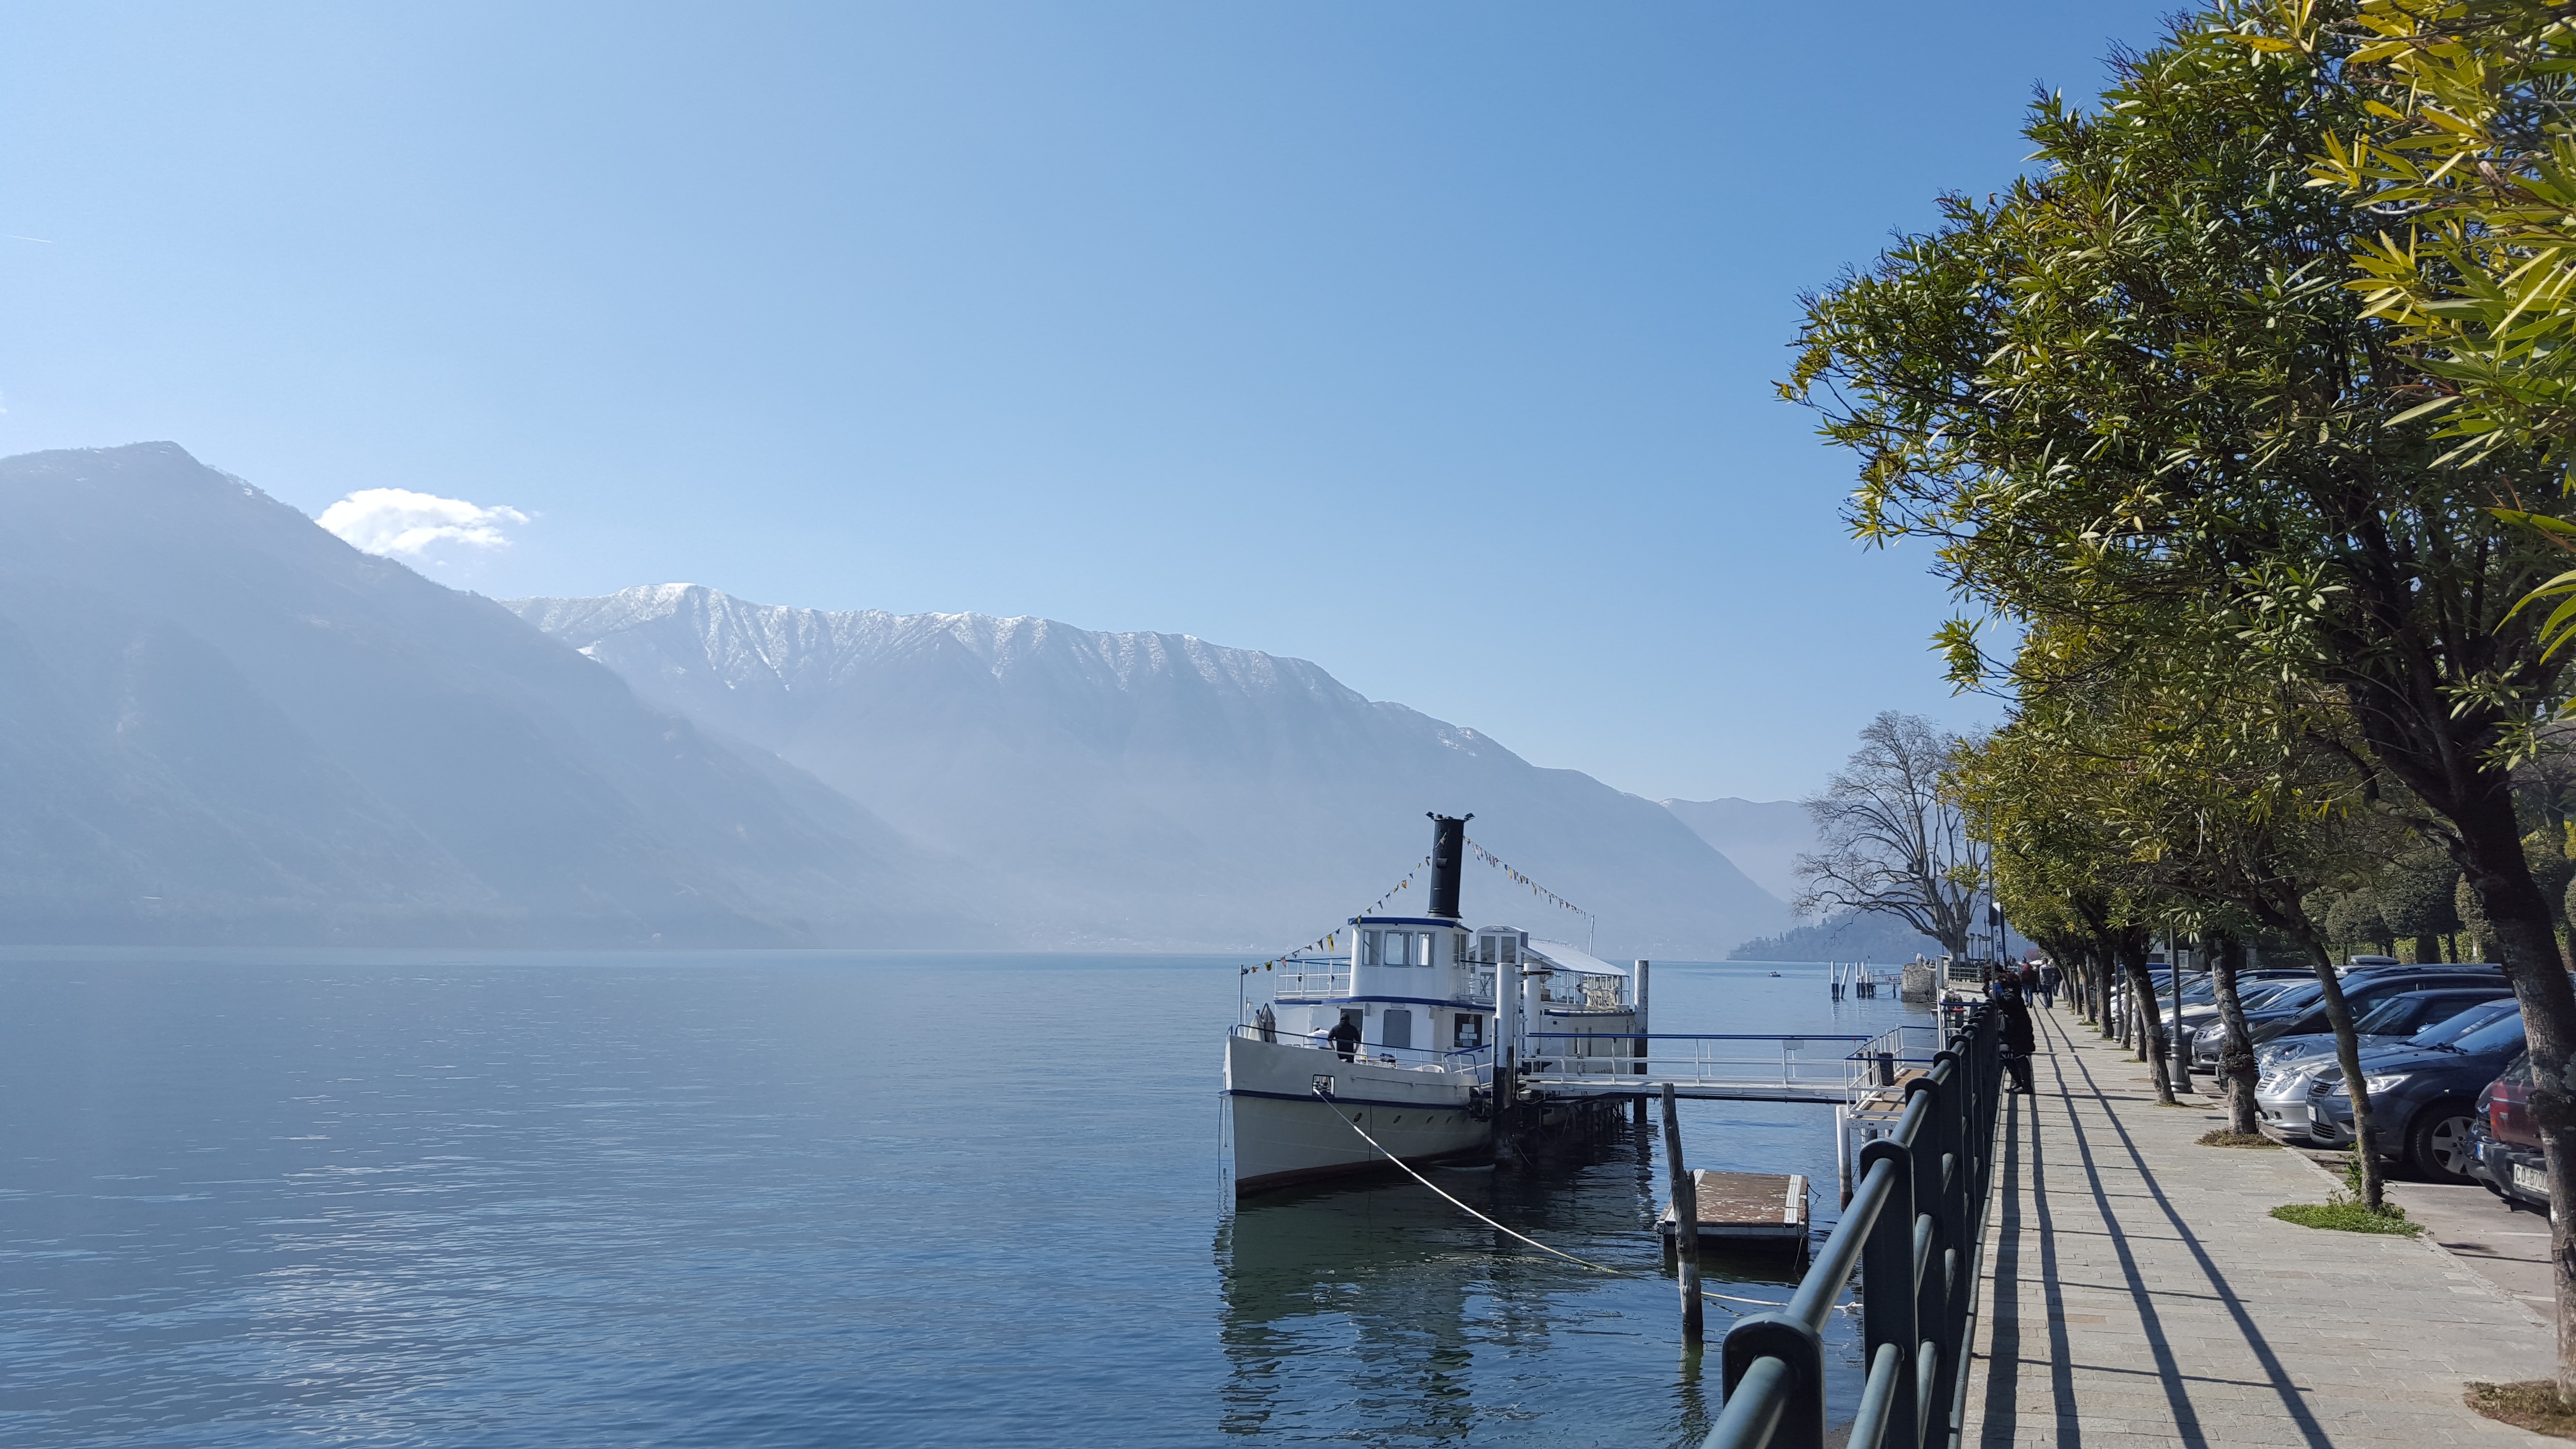
landscape, sea, coast, mountain, boat, lake, ship, vacation, vehicle, bay, italy, alpine, fjord, waterway, body of water, ferry, lake como, lombardy, landform, geographical feature